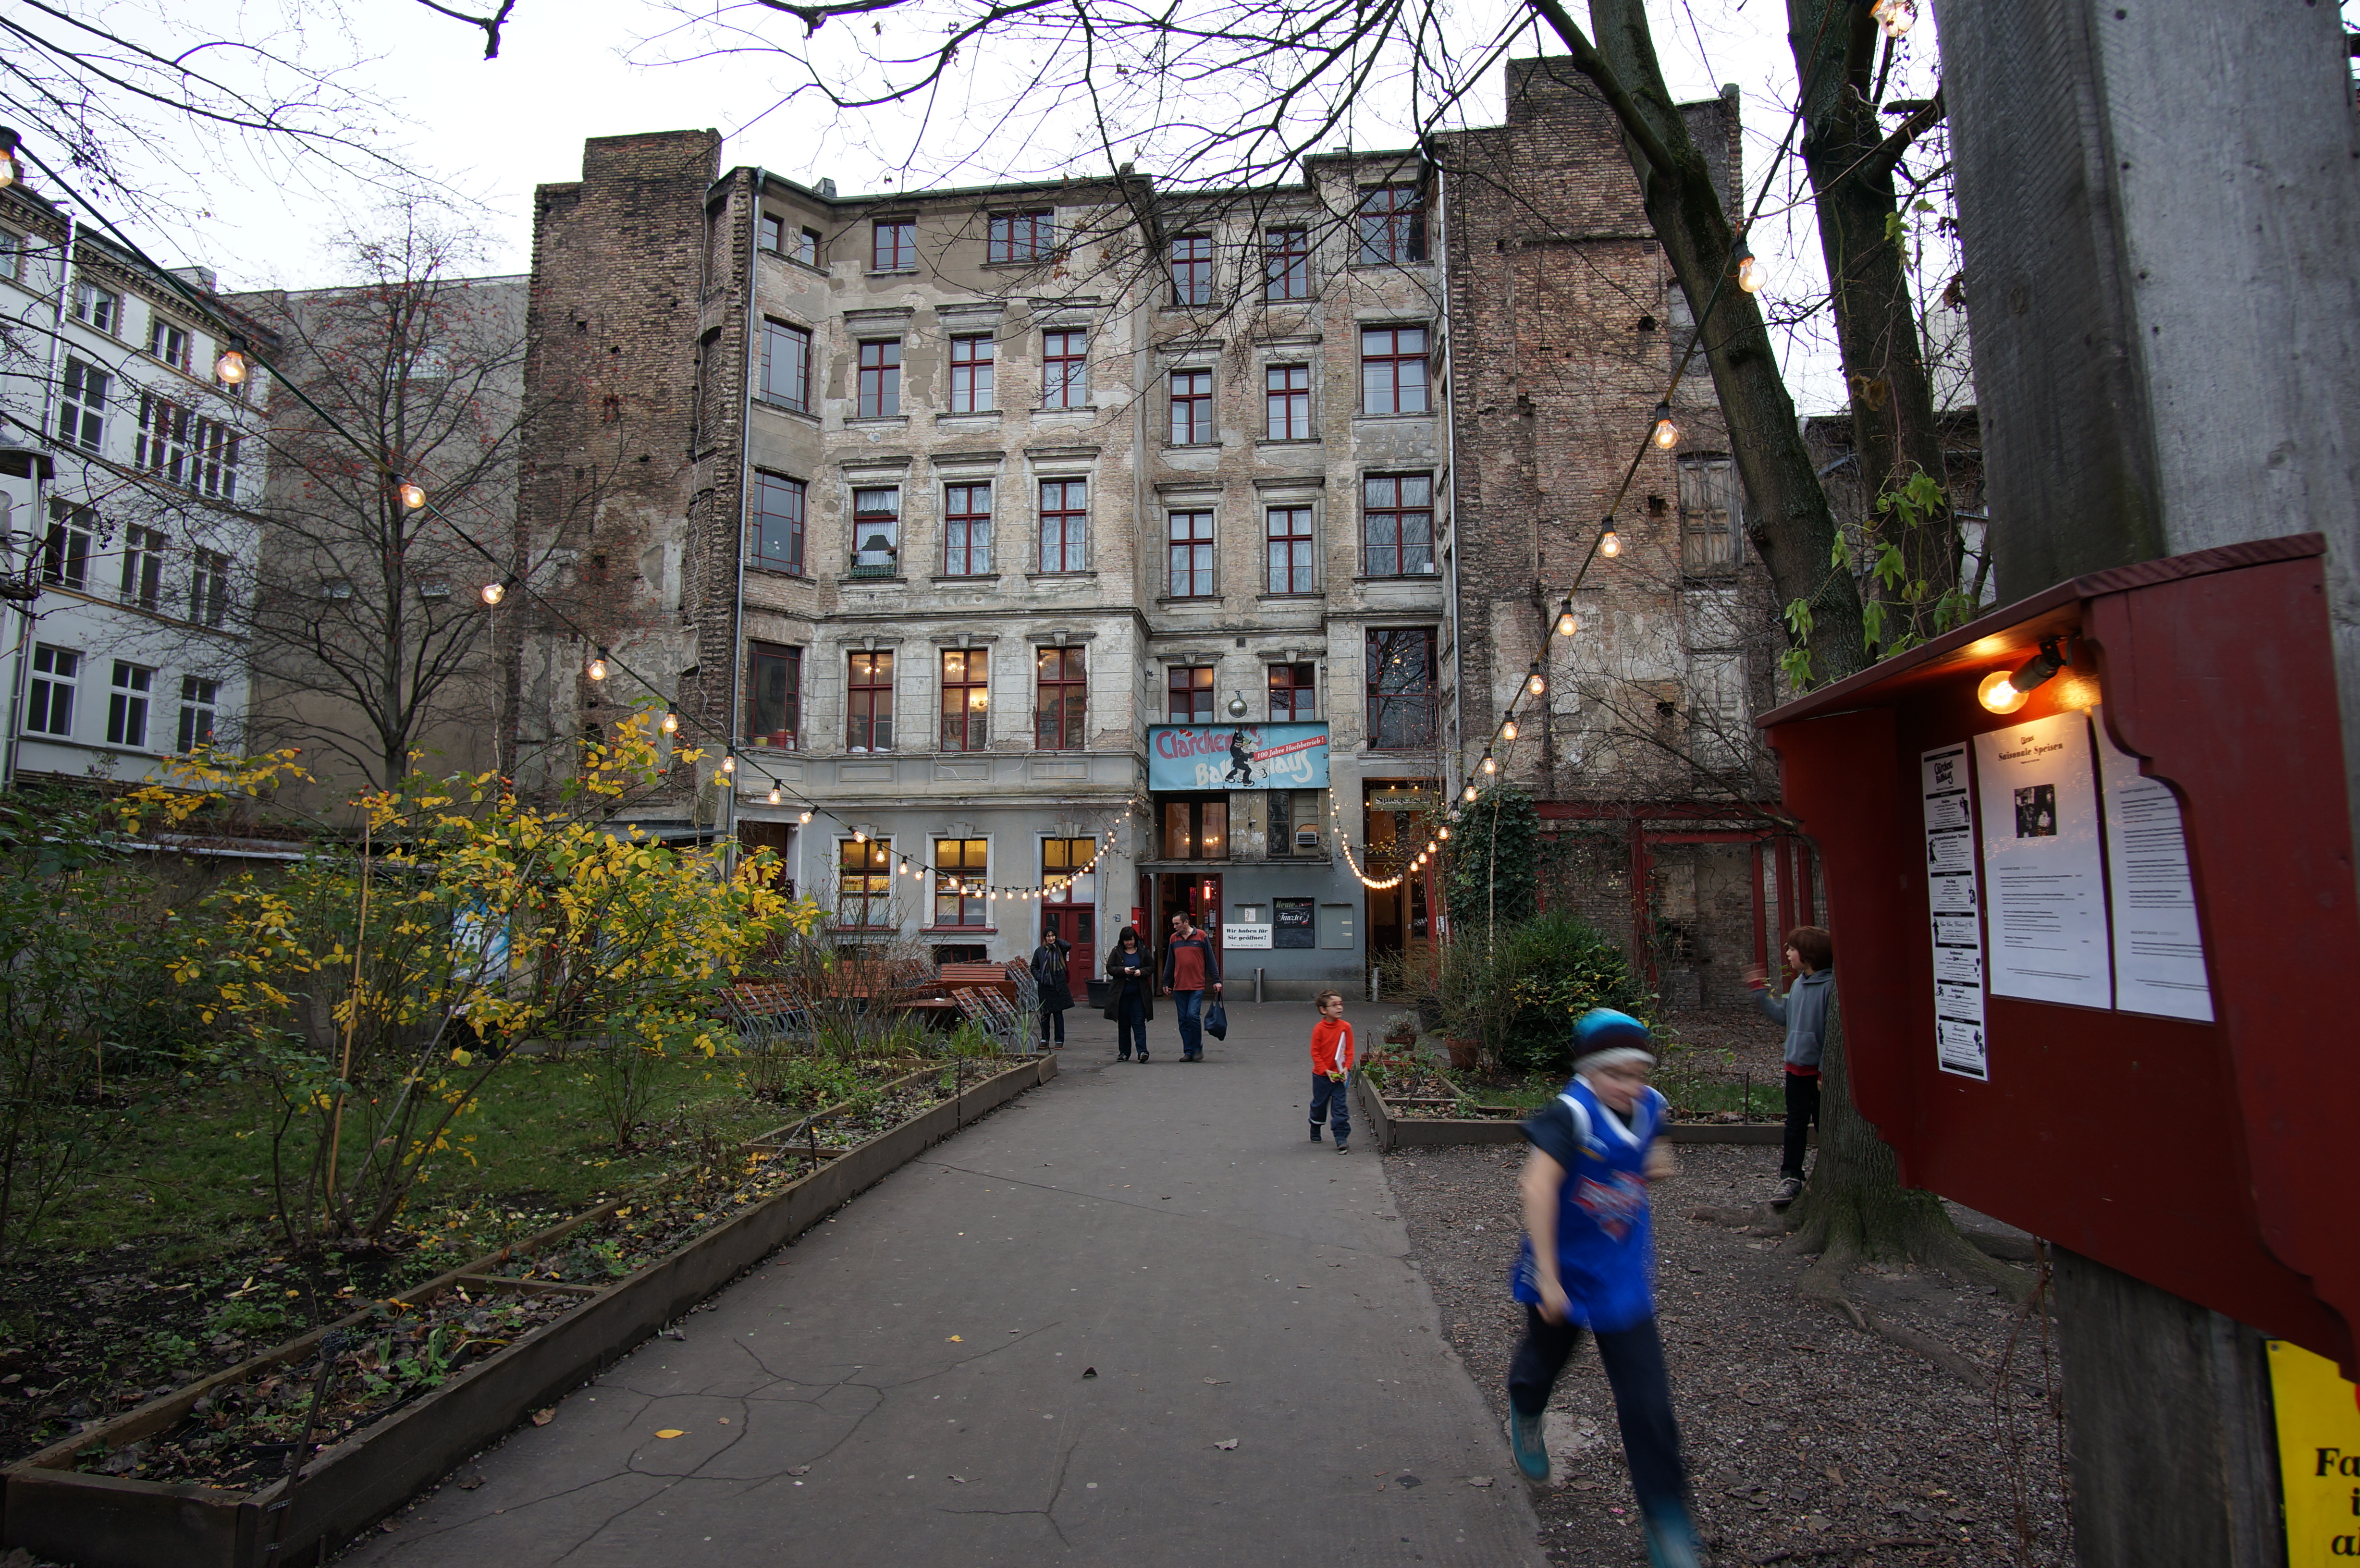
pedestrian, road, street, town, alley, city, downtown, tourism, lane, 2015, infrastructure, germany, deutschland, berlin, walimex, 12mm, samyang, sony, nex, nex6, lenstagged, steffenzahn, samyang12mm, walimex12mm, neighbourhood, urban area, human settlement